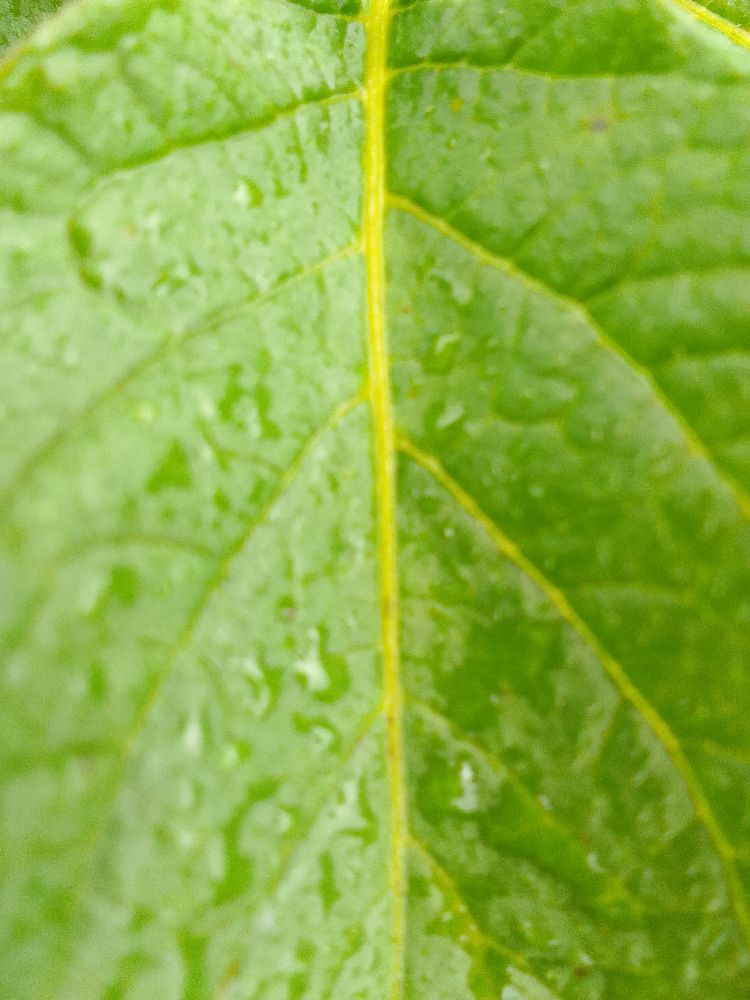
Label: Healthy